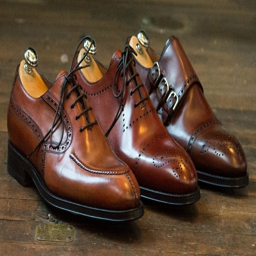
leather dress shoes at an angle